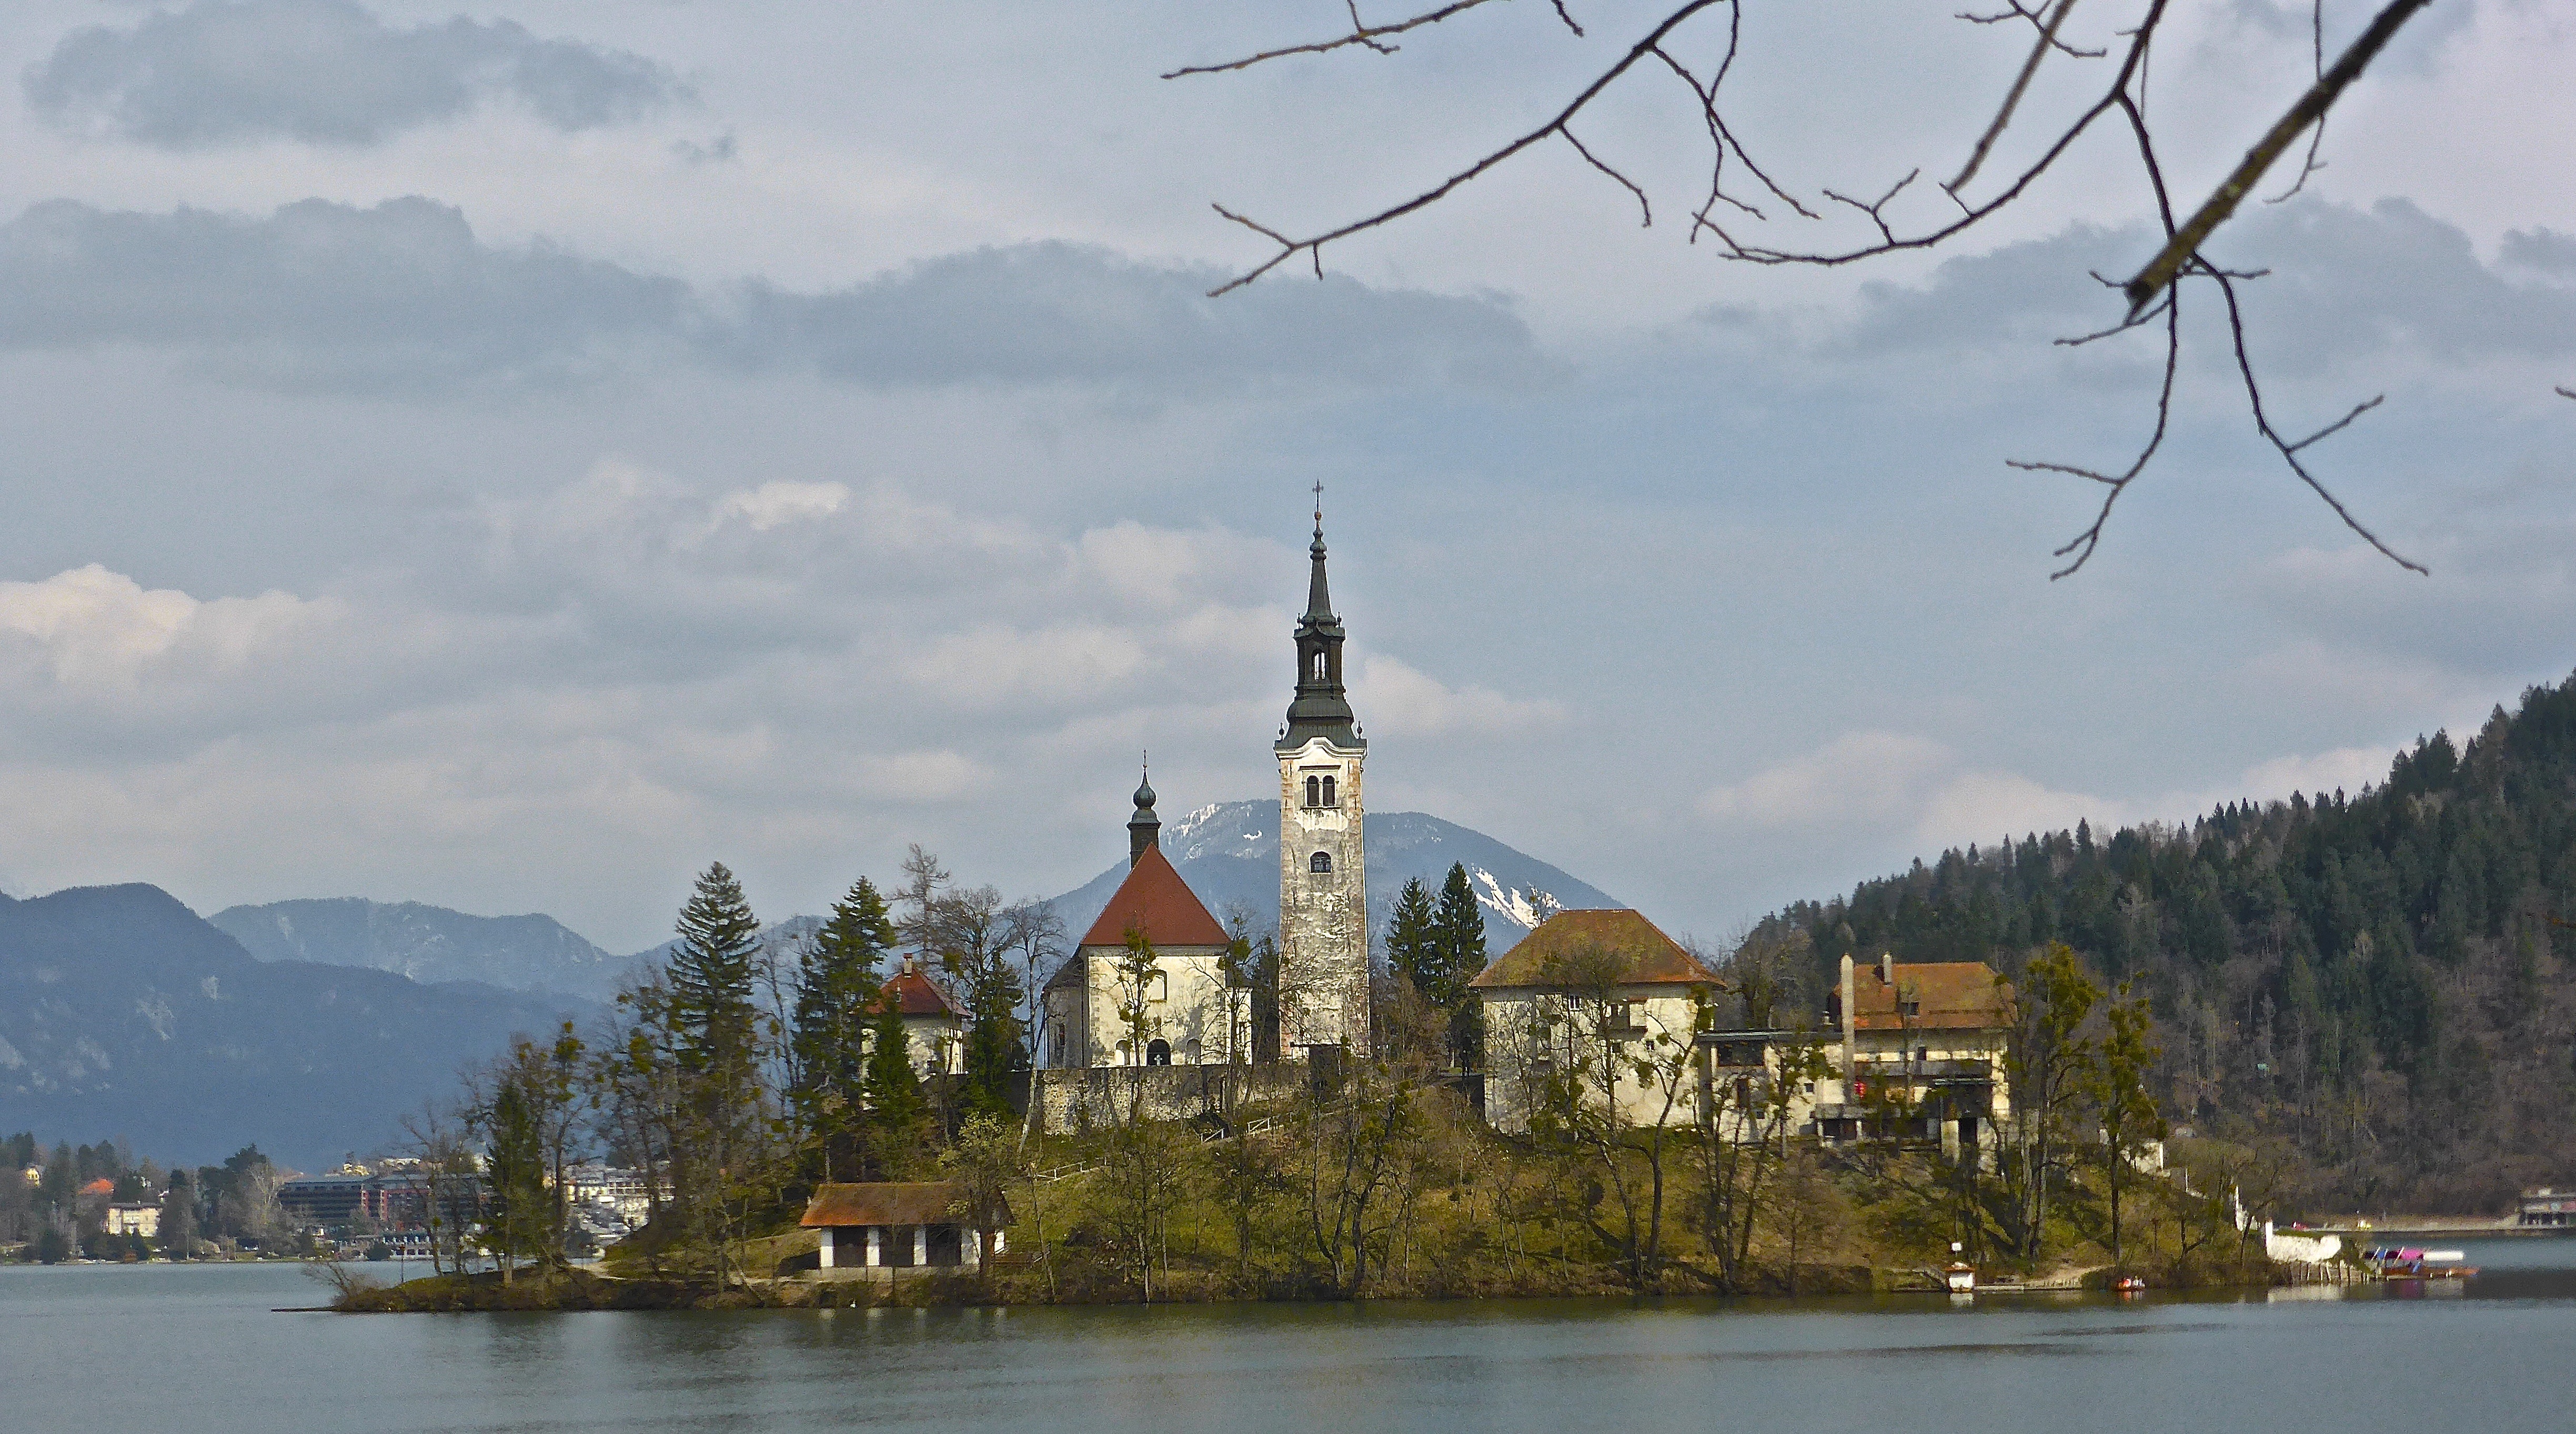
mountain, skyline, flower, lake, city, river, mountain range, cityscape, reflection, tower, island, landmark, church, historic, place of worship, bled